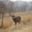
Label: deer